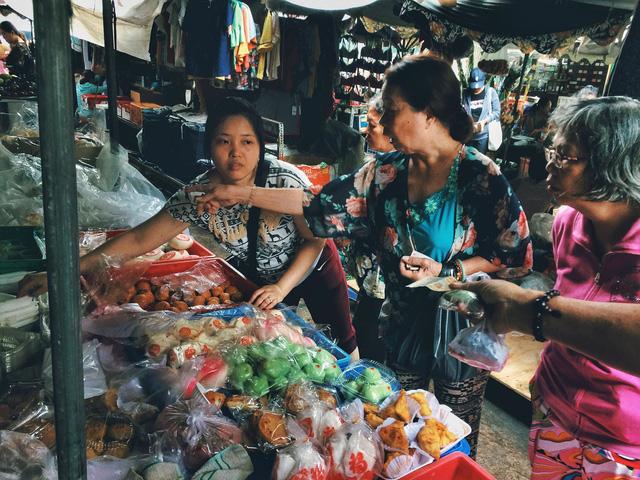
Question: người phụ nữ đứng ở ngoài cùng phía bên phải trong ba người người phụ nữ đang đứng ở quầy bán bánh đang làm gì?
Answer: đang lấy bánh